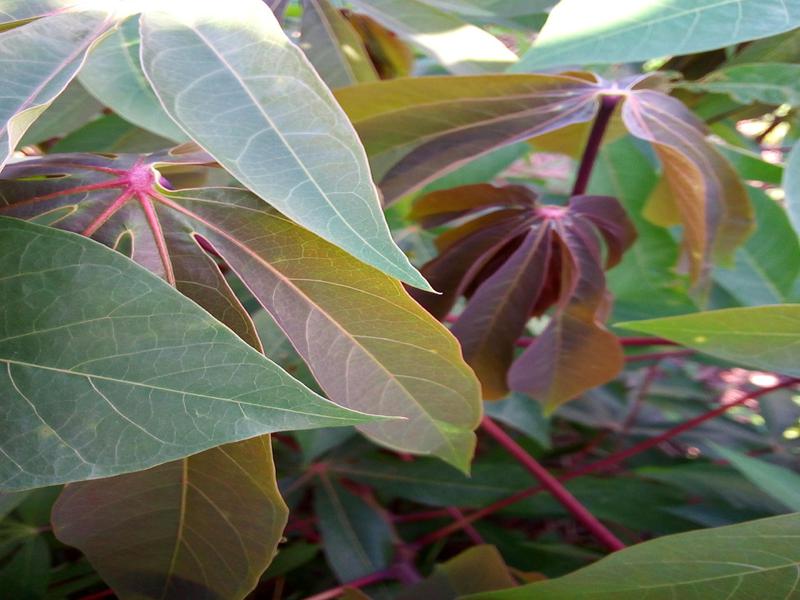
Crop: cassava
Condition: healthy